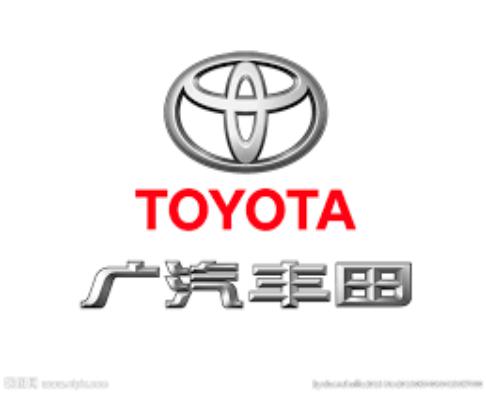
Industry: Transportation